National Gallery of Canada

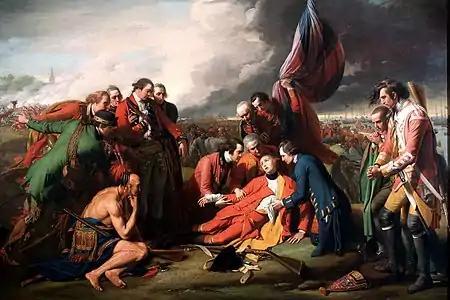
"The Death of General Wolfe" by Benjamin West. The painting is part of the Gallery's collection.

The Gallery's prints and drawings collection includes 27,000 works on paper, dating from the 15th century to the present day. The prints and drawing collection includes 10,000 works on paper by Canadian artists; more than 800 of these prints and drawings being crafted by Inuit artists. The prints and drawing collection also includes 2,500 drawings and 10,000 prints by American, Asian, and European artists.